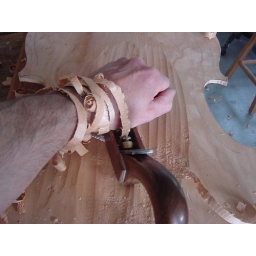
These scrub plane shavings attatched themselves to my wrist like some animated plant life in a scfi flick.